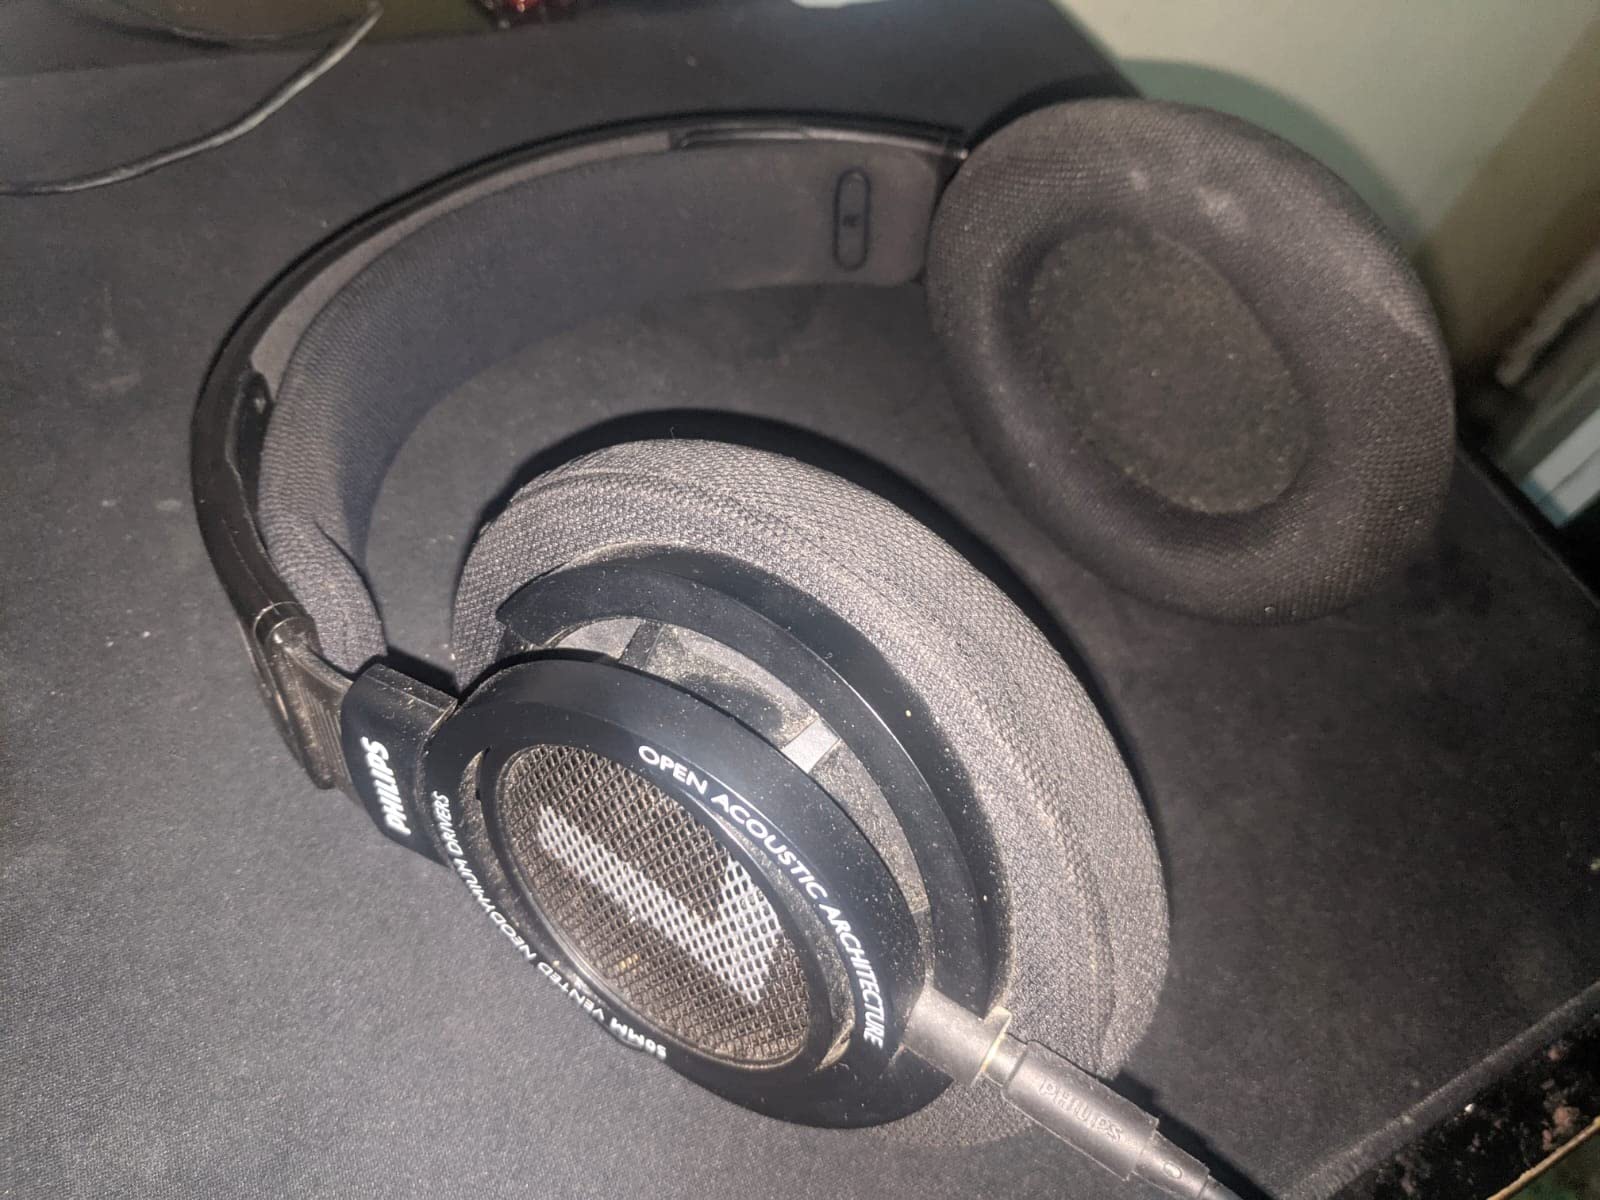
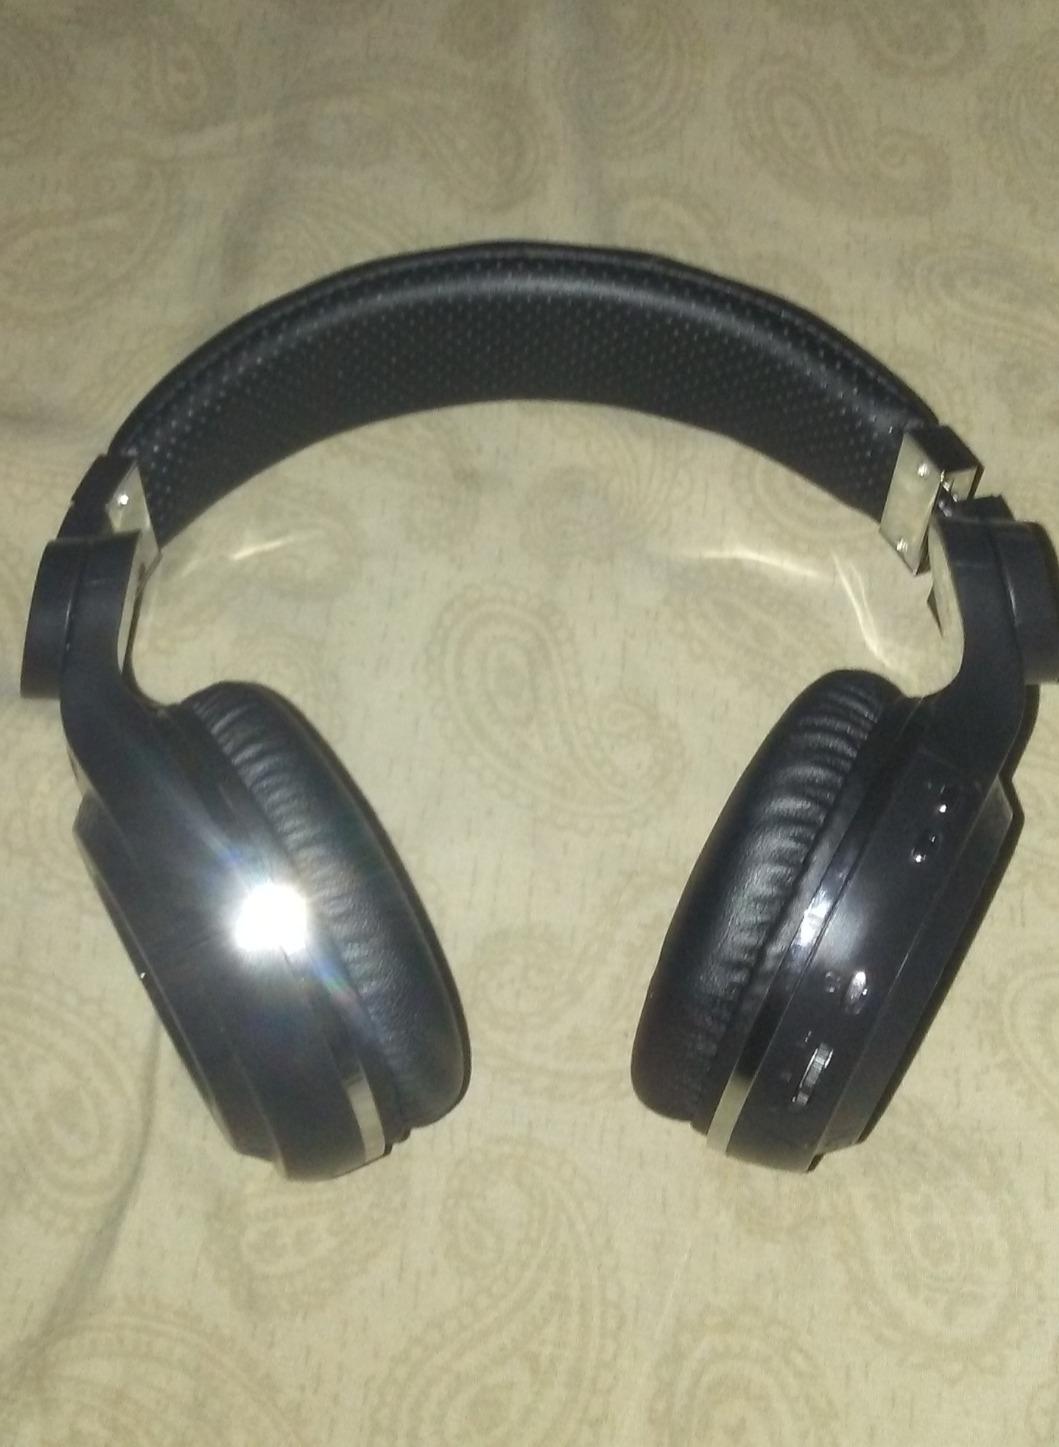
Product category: headphones
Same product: no